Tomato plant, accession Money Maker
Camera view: tilt-top (135 deg); turntable rotation: 330 degrees
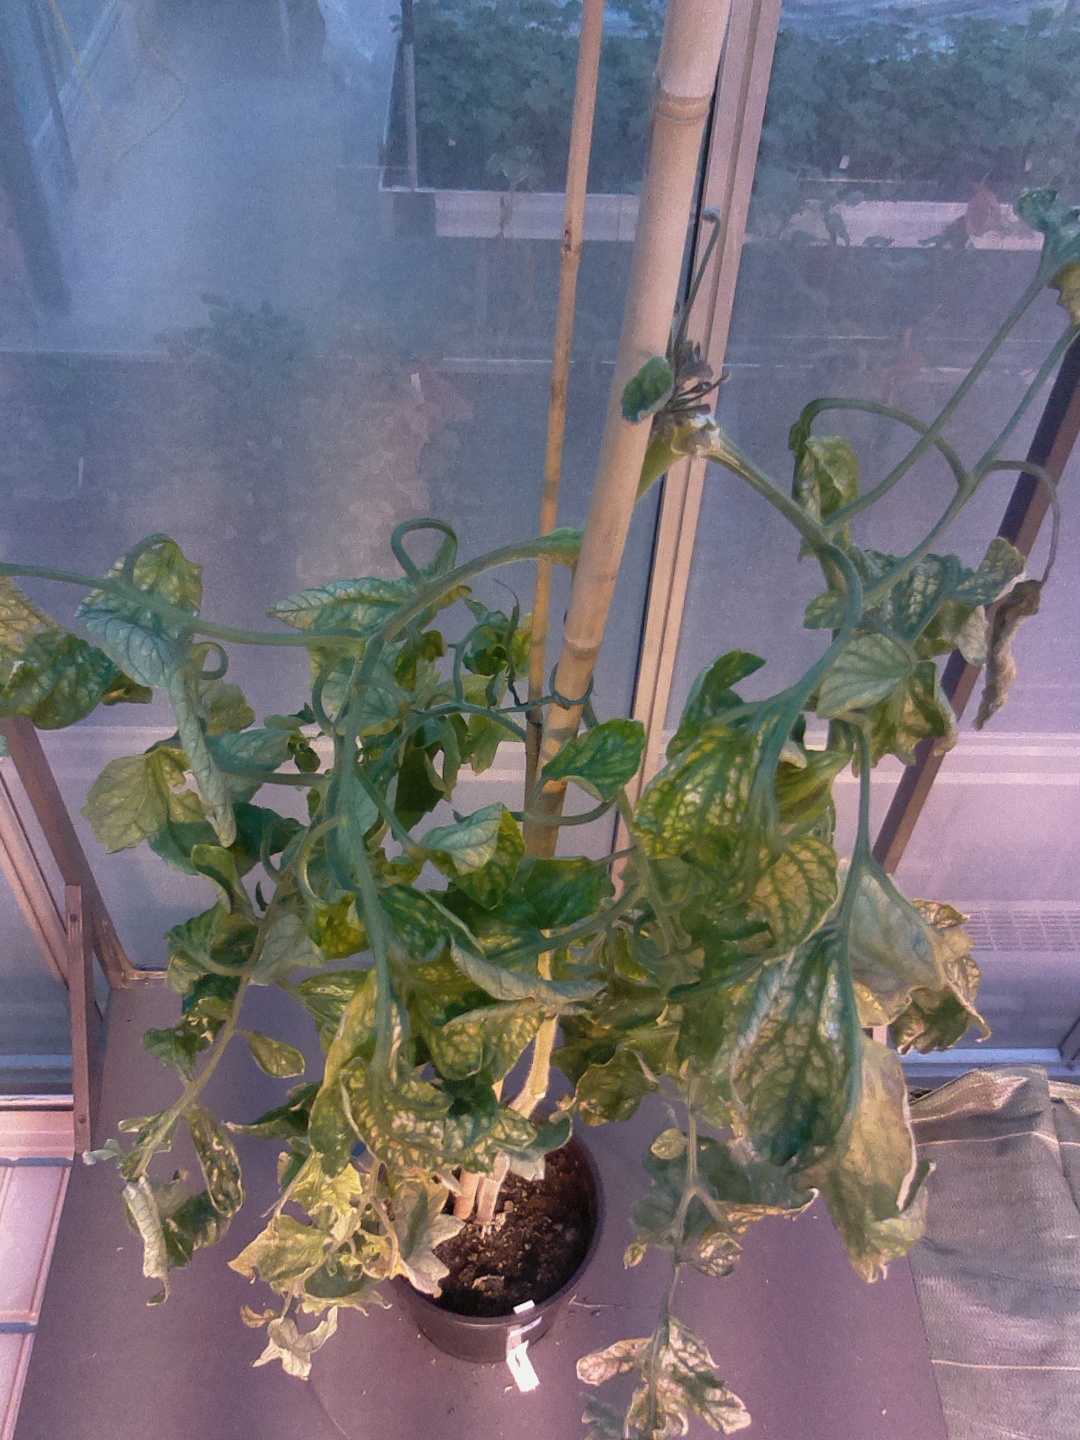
BBCH growth stage 29: 90%-100% Side shoots formed